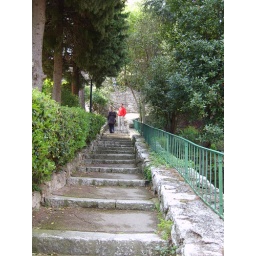
you can only get so far by bus or car